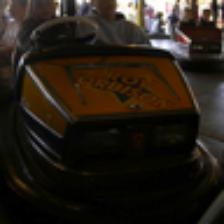
Label: NonHuman